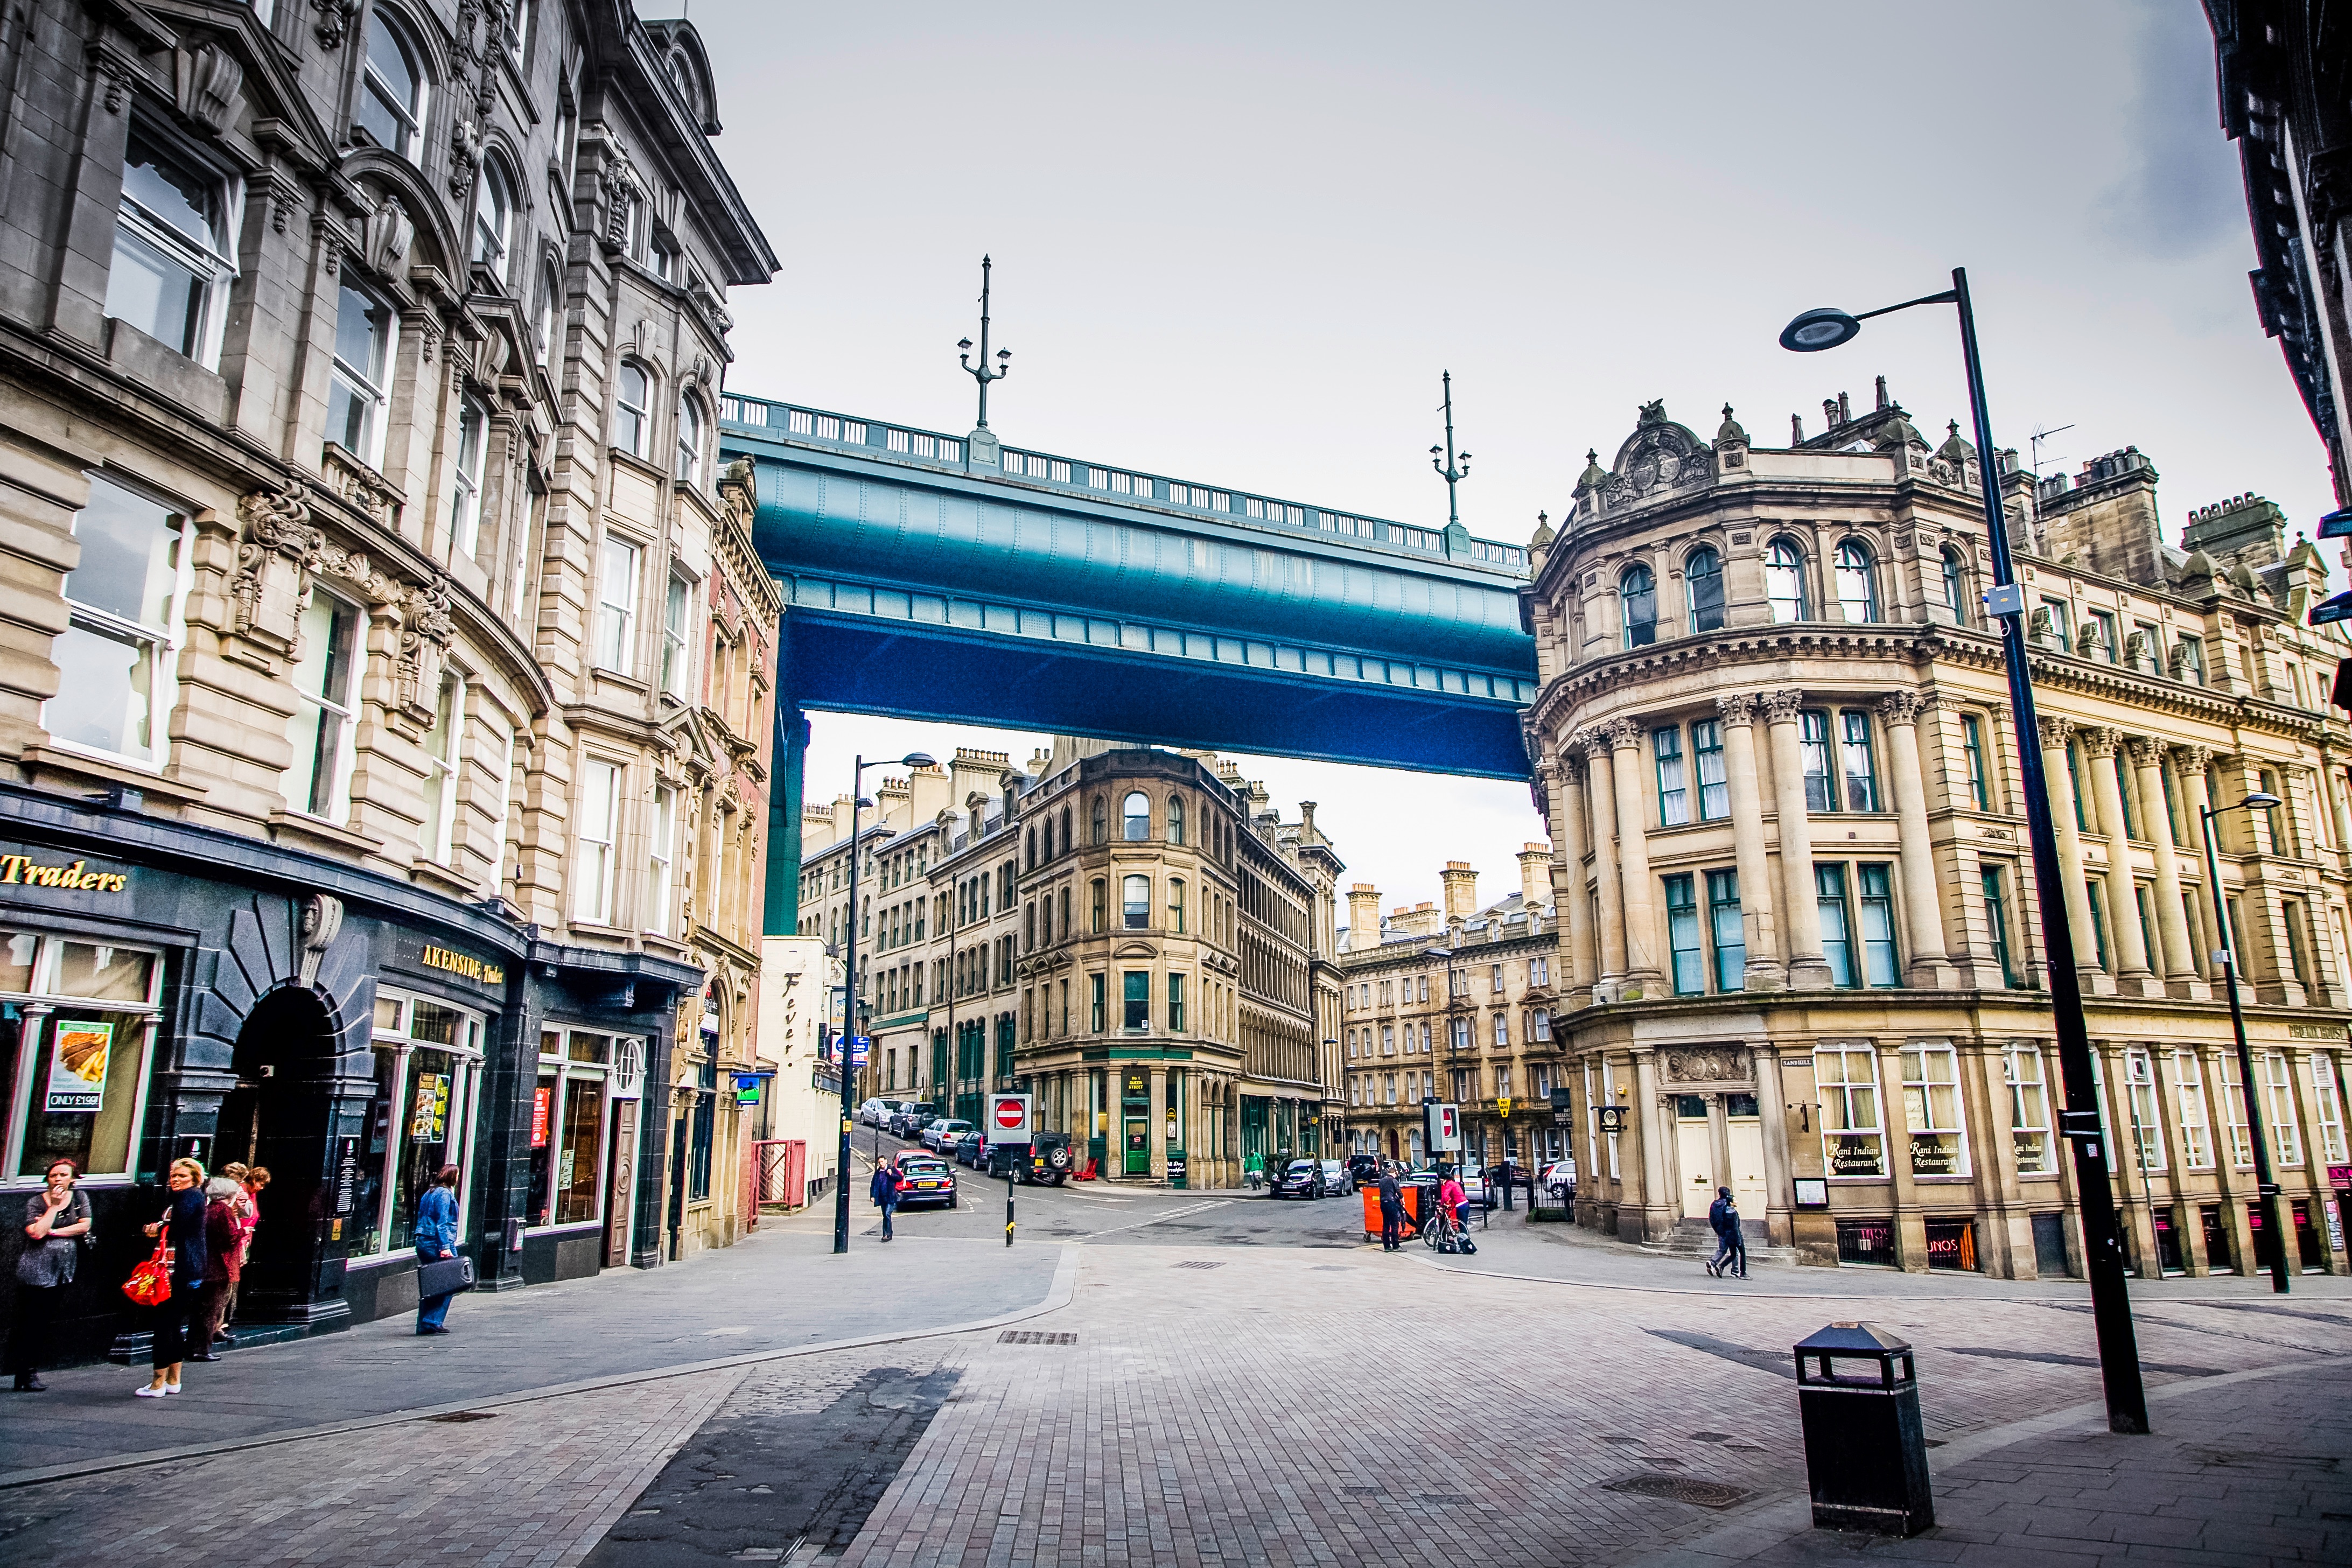
pedestrian, architecture, road, street, town, city, cityscape, downtown, plaza, landmark, facade, tourism, public transport, infrastructure, town square, metropolis, neighbourhood, urban area, human settlement, metropolitan area